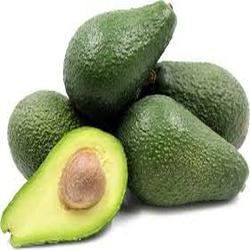
Label: Avocado